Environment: real
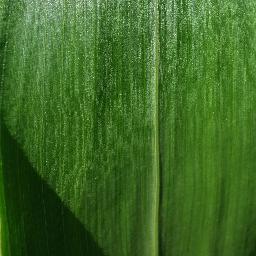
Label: healthy